Lake Chad

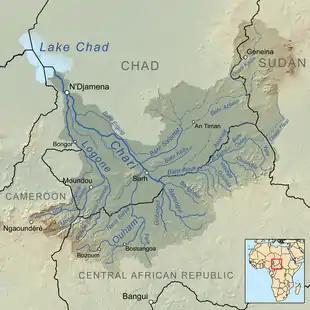

The Chad Basin includes Chad, Nigeria, Cameroon, Niger, Sudan, and the Central African Republic. It is an extensional fault depression type rift basin, which can be divided into four secondary structural units: southern depression, northern depression, central uplift, and eastern slope. The southern depression of the basin is characterized by an asymmetric fault depression composite rift with steep slopes in the east and gentle slopes in the west on the profile, and is distributed in an NNW direction on the plane. There are two large basin‐bounding normal fault developed on both sides of the basin, with a graben style fault and depression in the middle. The east and west sides are outward dipping low angle gentle slope areas. The eastern boundary fault is steep with a dip angle of about 55°, while the western fault has a dip angle of about 45°. The overall thickness of the inner layer in the slope area is relatively thin. In the central area of the basin, the thickness of the sedimentary strata is large, and the thickness of the sedimentary center zone reaches over . The northern part of the basin appears steep in the west and gentle in the east on the profile. Five fault structural zones parallel to the basin‐bounding faults have developed from west to east.